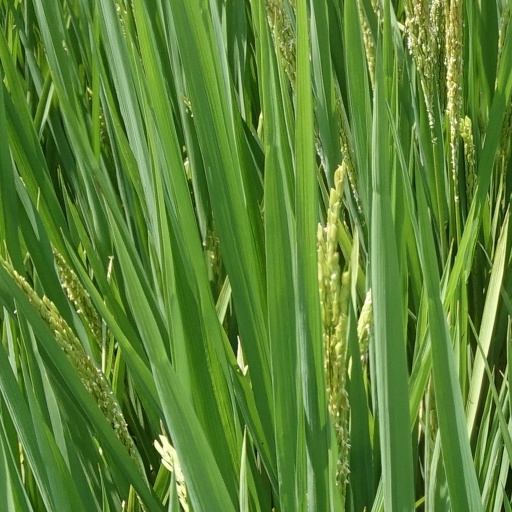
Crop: rice